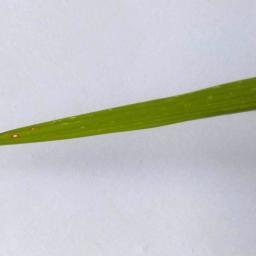
Label: Rice___Leaf_Blast